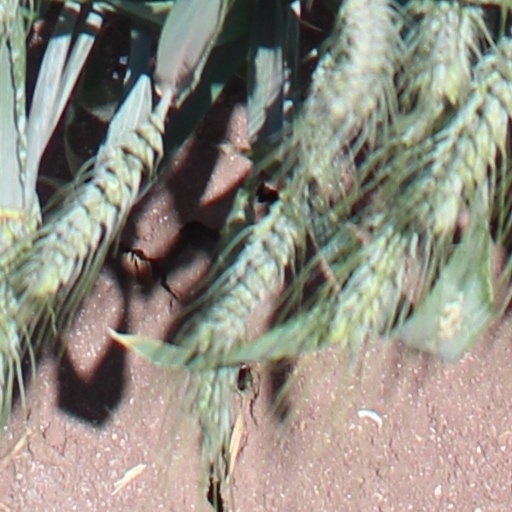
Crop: wheat